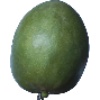
Label: Mango 1